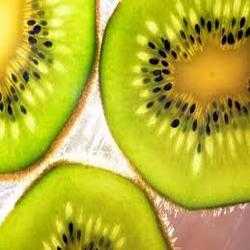
Label: Kiwi